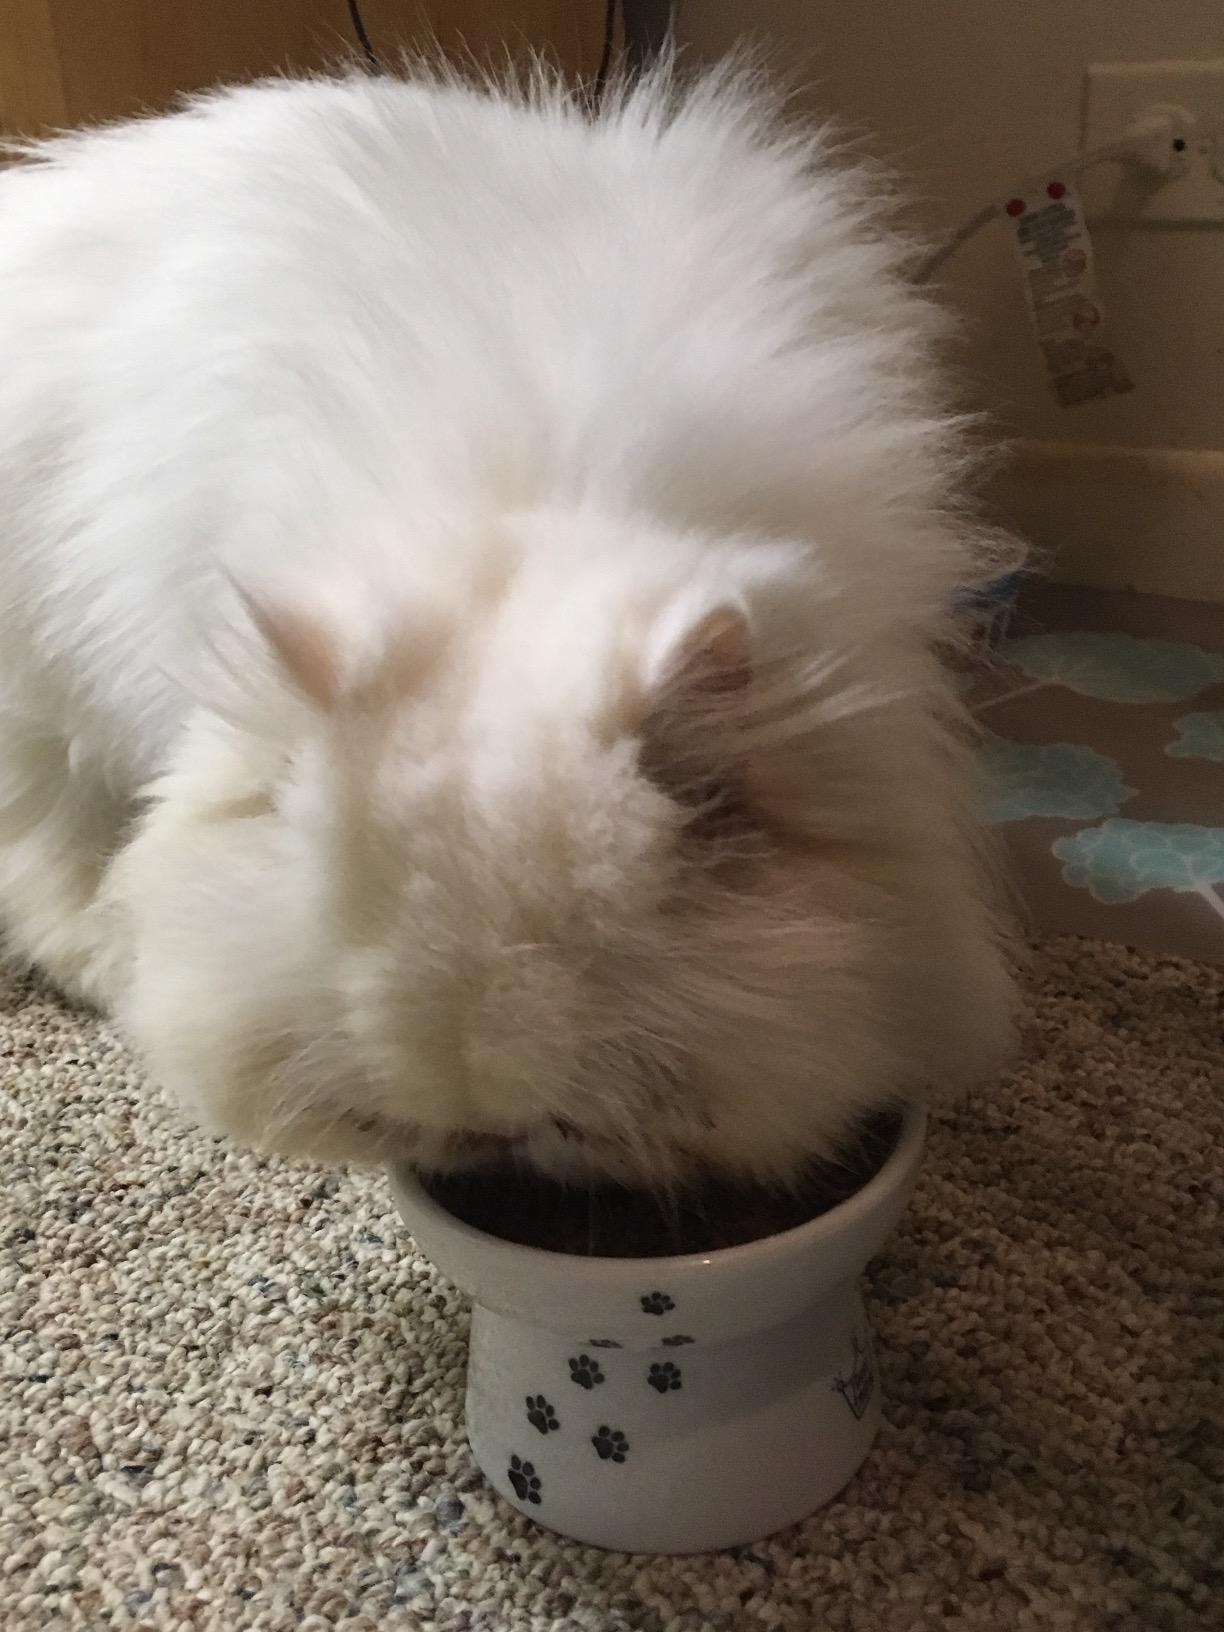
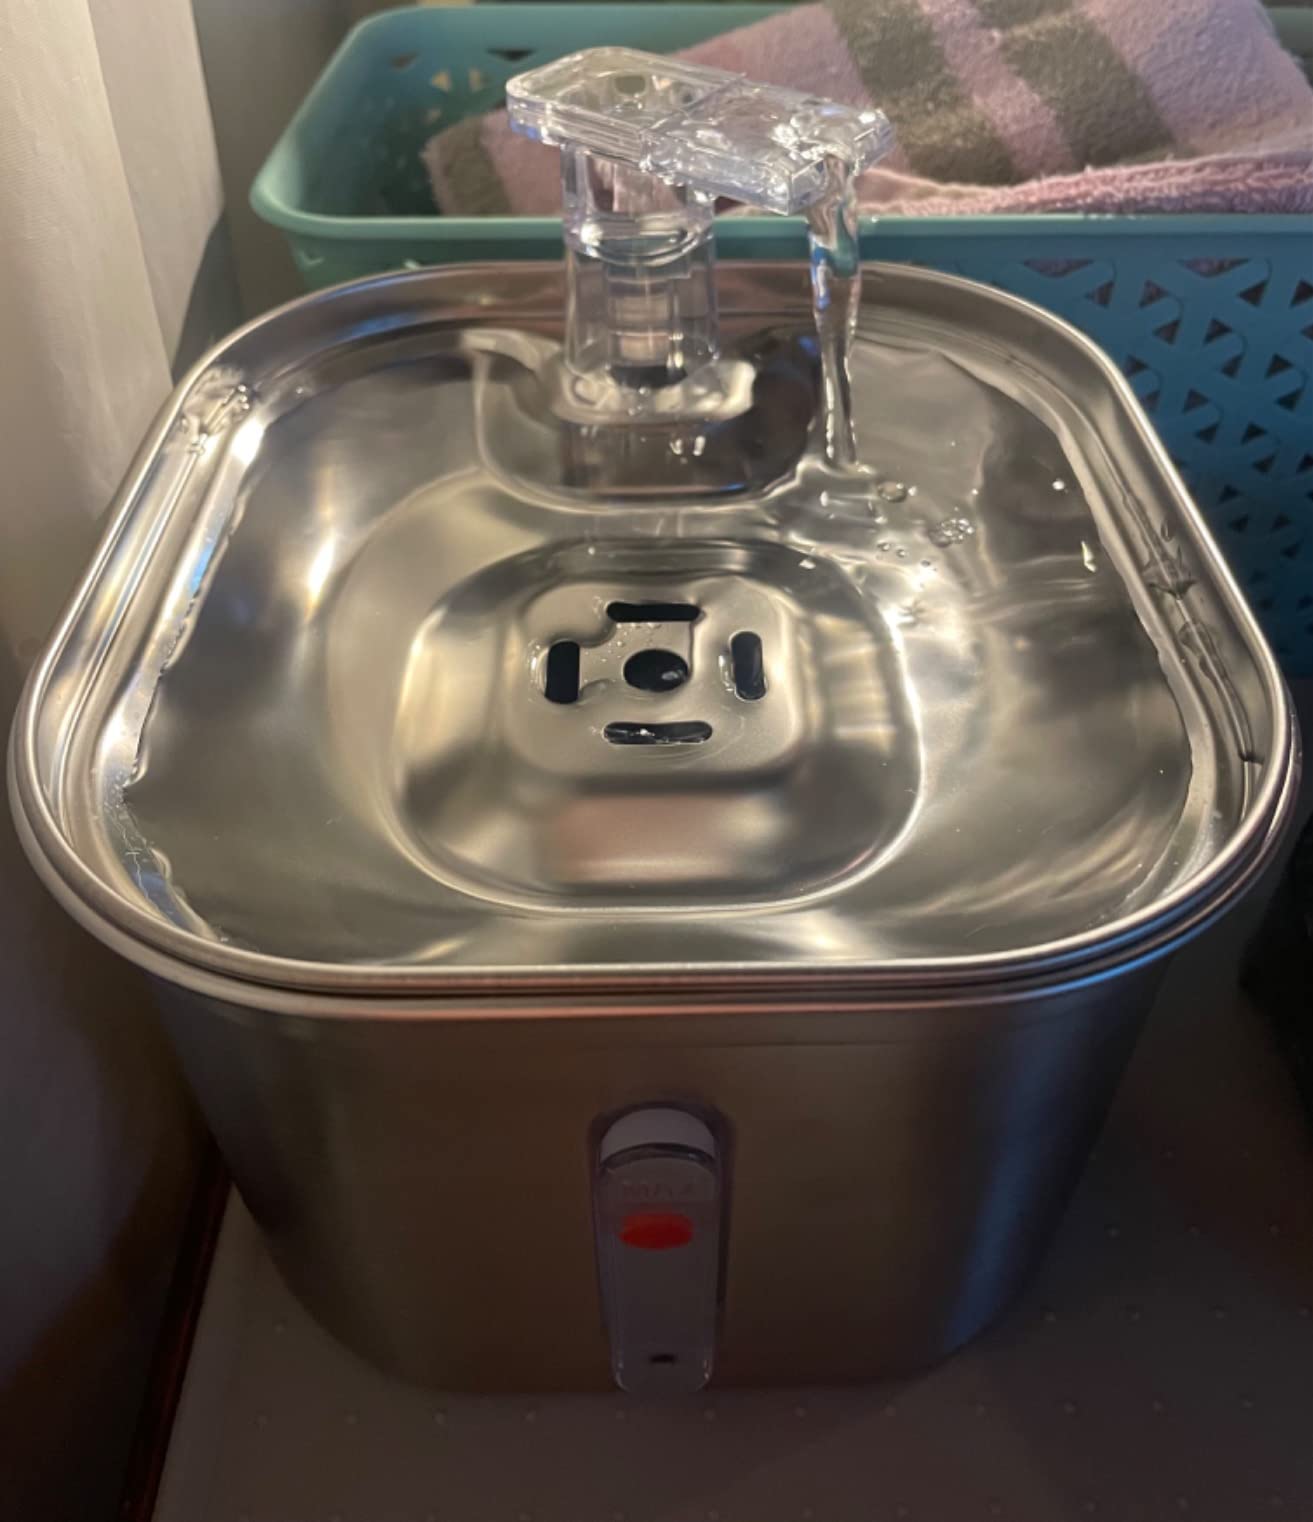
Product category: items_bowl
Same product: no